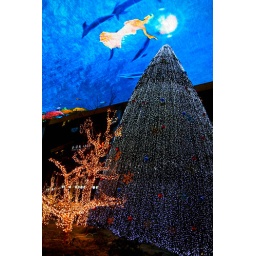
It is said the Christmas tree in The Place is the biggest one in beijing. But the sky screen is really shock.